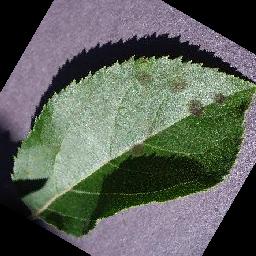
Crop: apple
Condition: scab